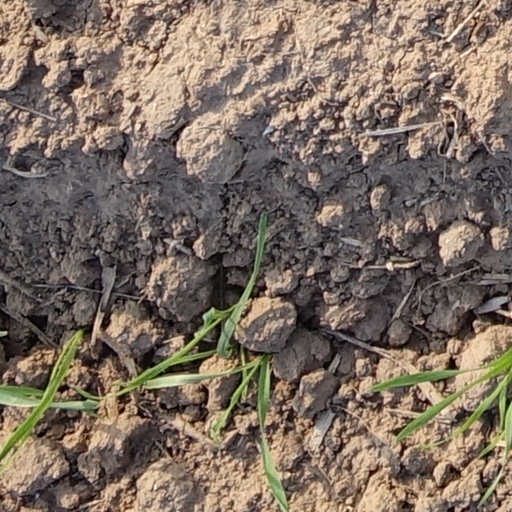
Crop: wheat